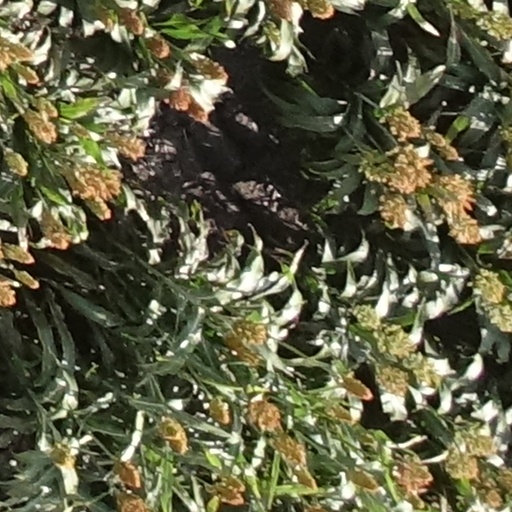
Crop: sorghum